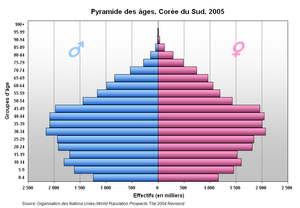
Pyramide des âges, Corée du Sud, 2005